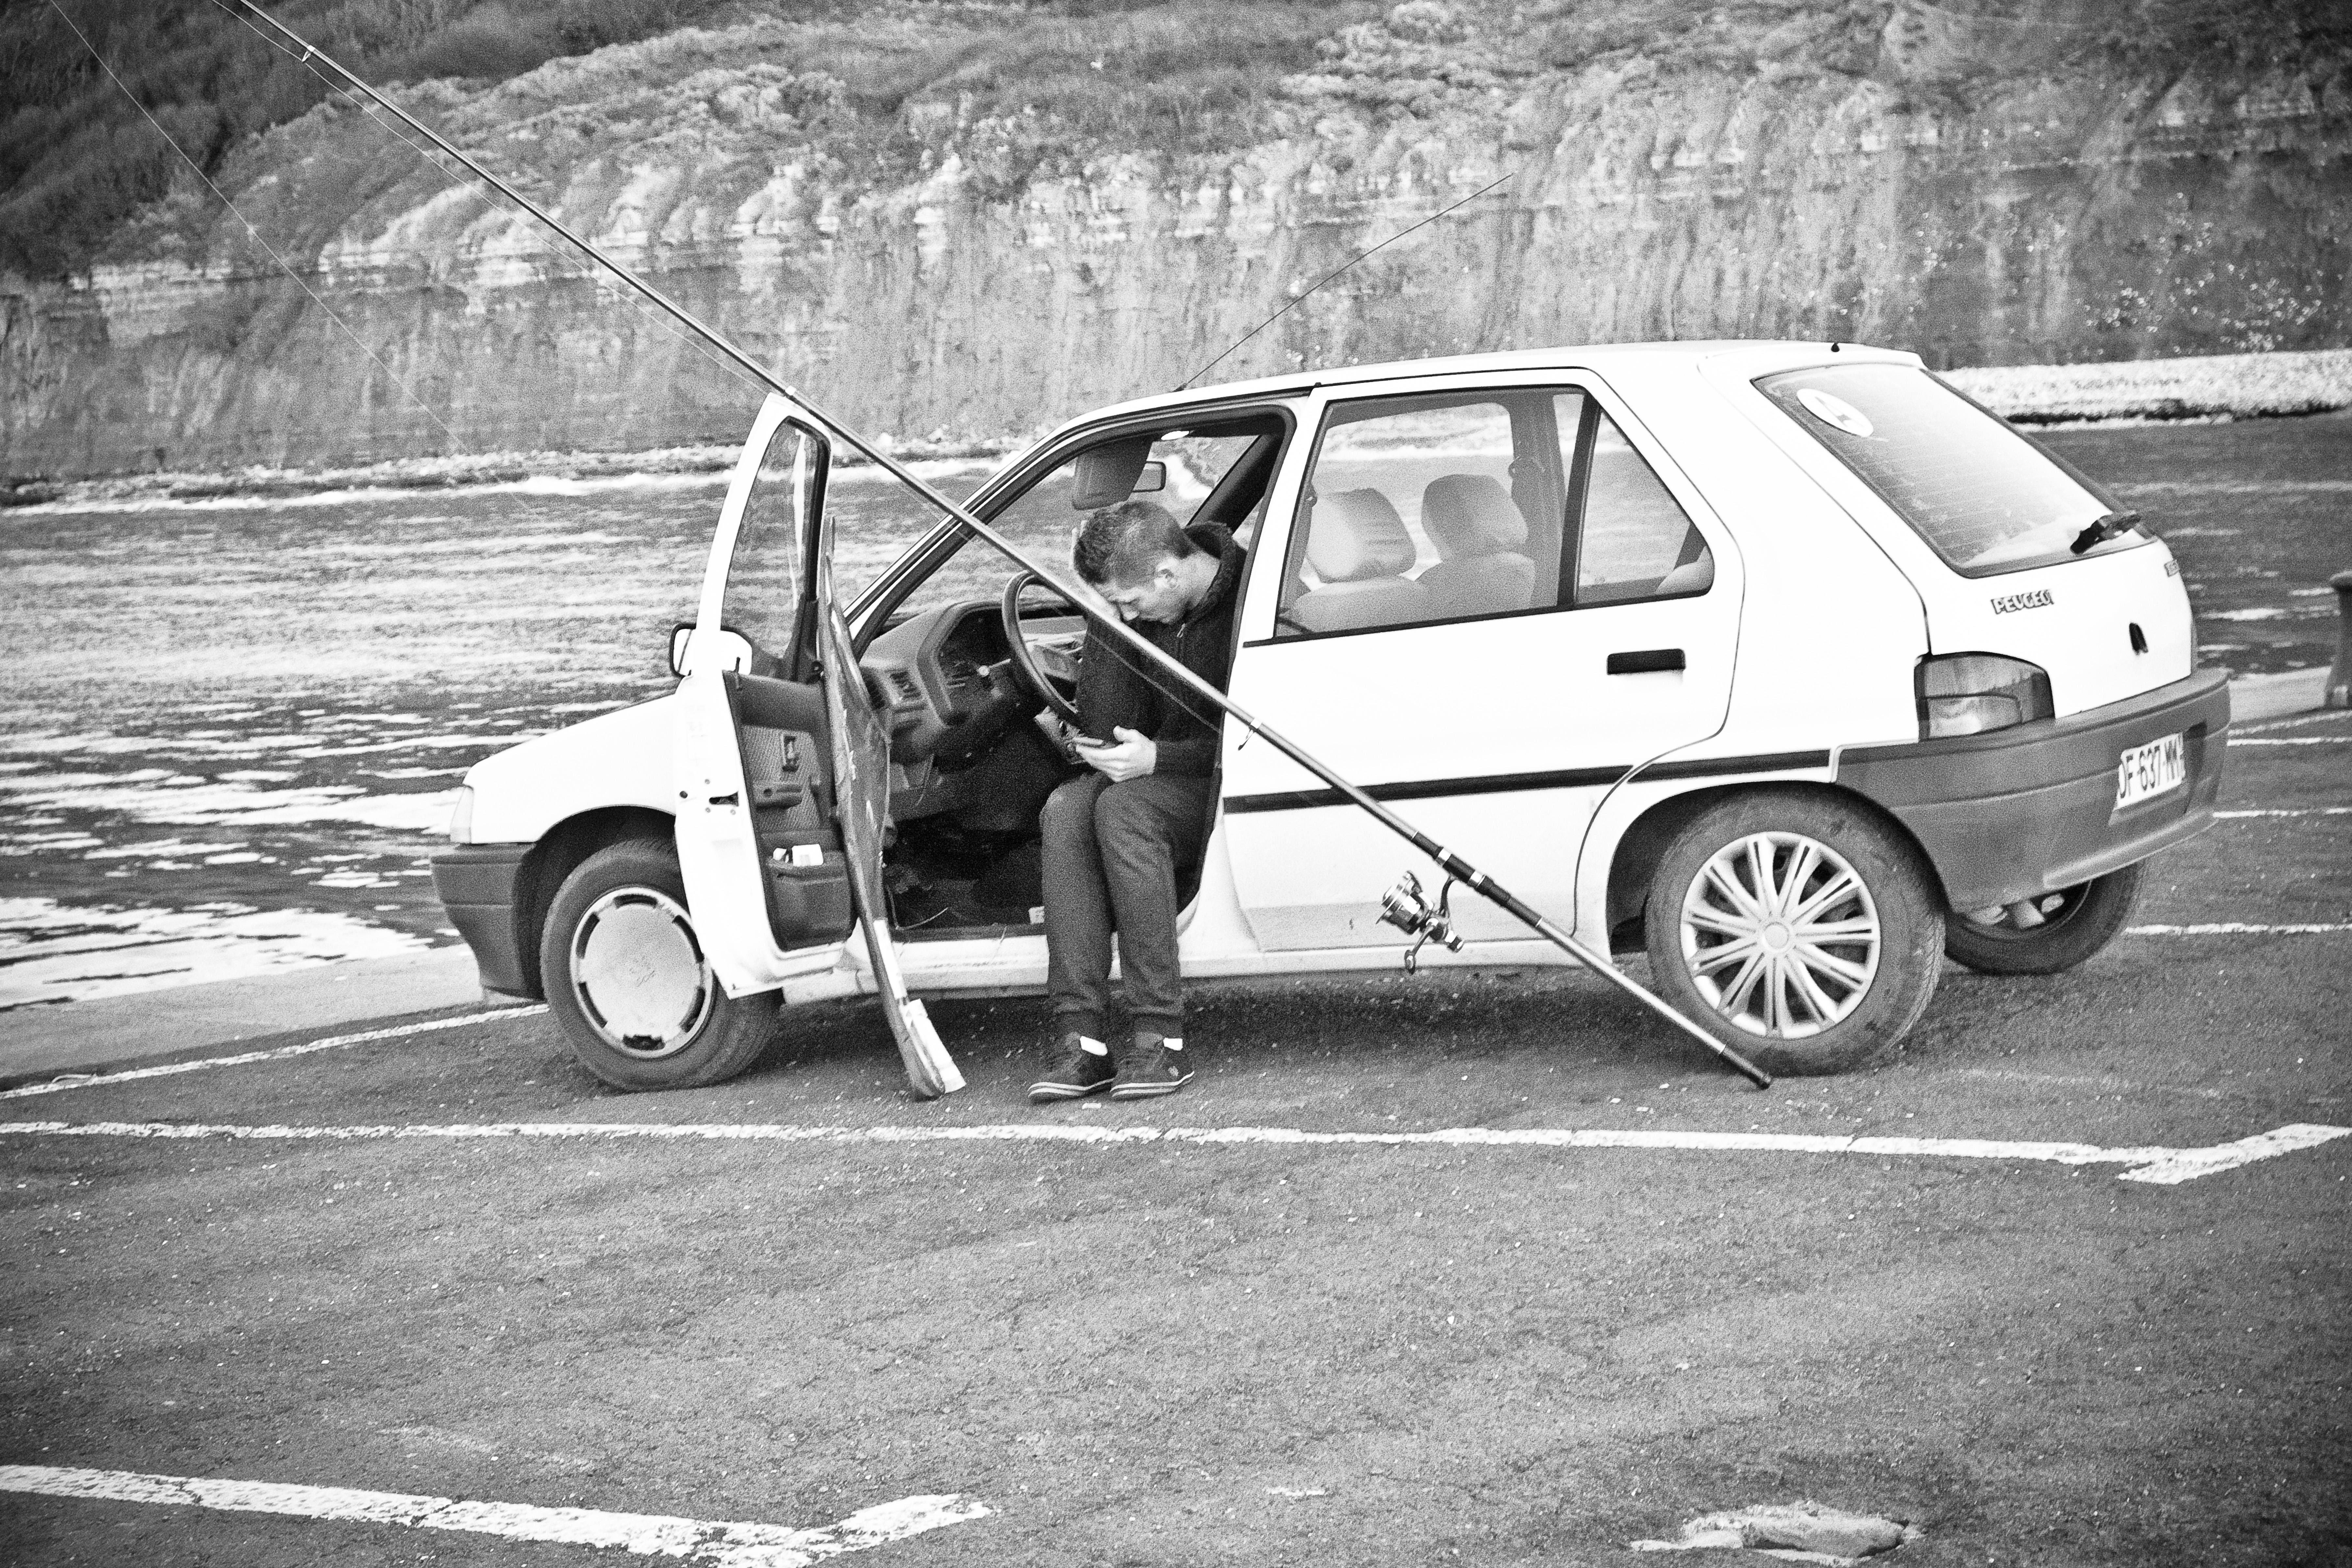
black and white, street, car, urban, travel, france, fujifilm, vehicle, monochrome, bw, blackandwhite, blackwhite, ngc, sedan, normandy, fr, fuji, stphotographia, normandie, fujixt1, fujix, noireblanc, portenbassin, city car, land vehicle, monochrome photography, automobile make, compact car, subcompact car